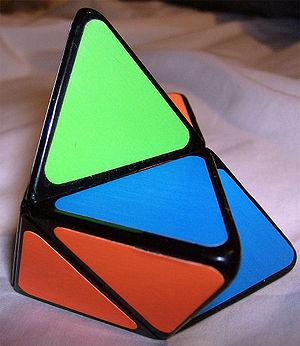
Le Pyramorphix est un casse-tête mécanique tétraédrique équivalent au Pocket Cube.